Elizabeth Elmore

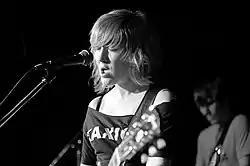
Elizabeth Elmore, playing with The Reputation

Elizabeth Elmore (born April 30, 1976) is an American singer-songwriter and lawyer who has worked with the rock bands The Reputation and Sarge.